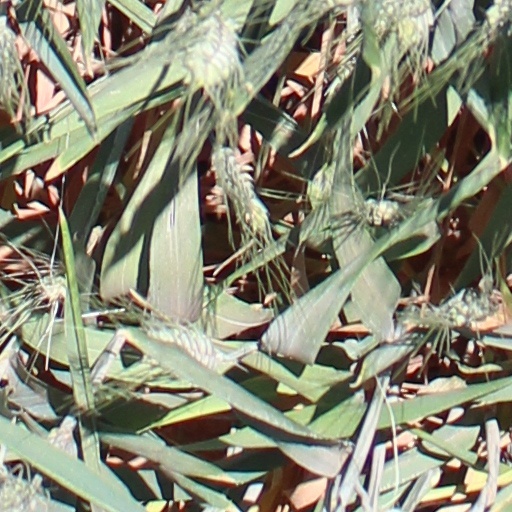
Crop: wheat